Adam Crosswhite

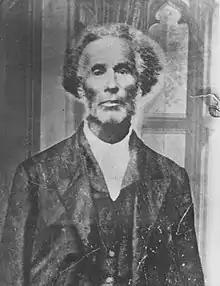

Adam Crosswhite (1799–1878) was a former slave who fled slavery along the Underground Railroad and settled in Marshall, Michigan. In 1847, slavers from Kentucky came to Michigan to kidnap African Americans and return them to slavery in Kentucky. Citizens of the town surrounded the Crosswhites' house and prevented them from being abducted. The Crosswhites fled to Canada, and their former enslaver, Francis Giltner, filed a suit, "Giltner vs. Gorham et al.," against residents of Marshall. Giltner won the case and was compensated for the loss of the Crosswhite family. After the Civil War, Crosswhite returned to Marshall, where he lived the rest of his life.